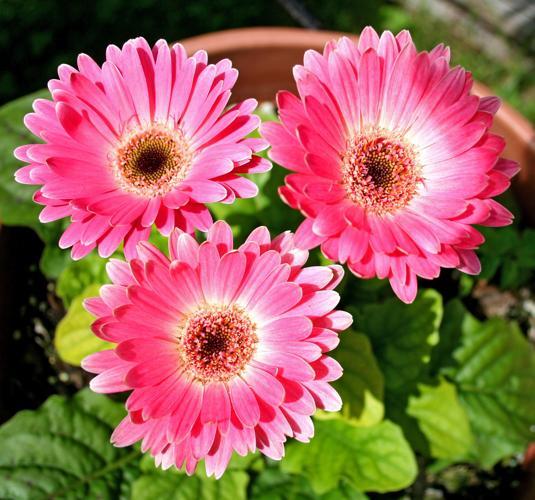
Label: barbeton daisy